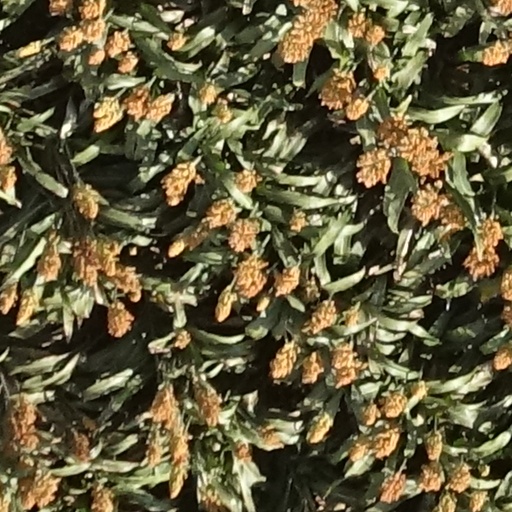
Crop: sorghum